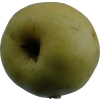
Label: Apple 13